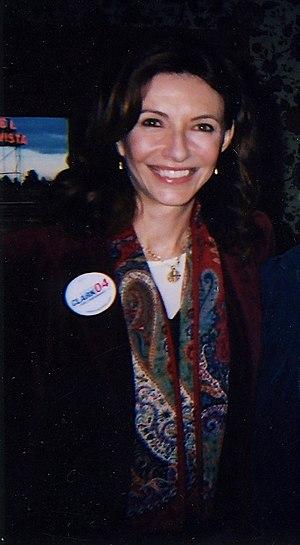
Mary Steenburgen est une actrice et productrice américaine née le 8 février 1953 à Newport.